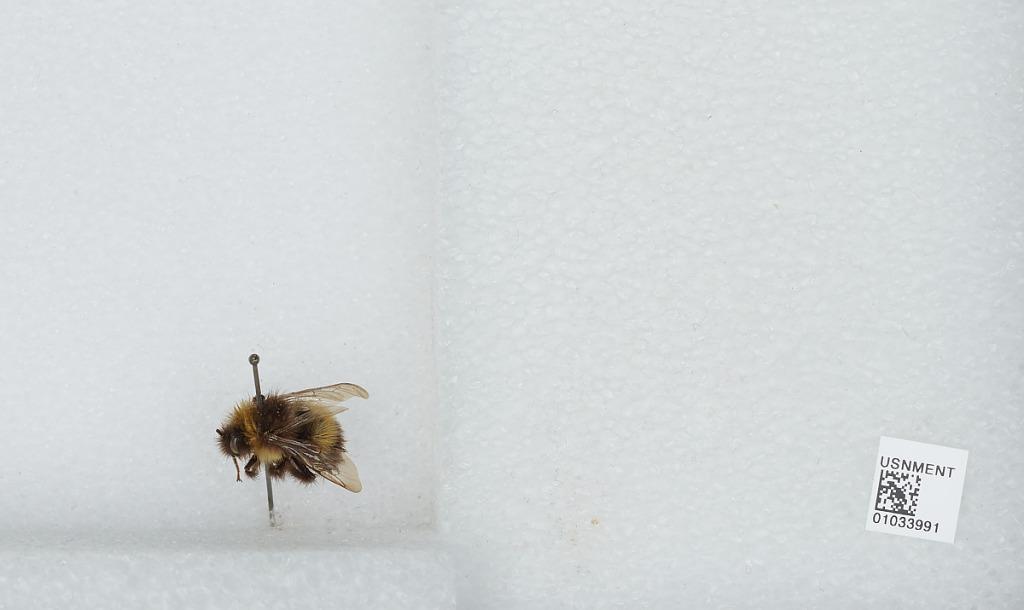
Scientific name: Bombus (Bombus) terrestris (Linnaeus)